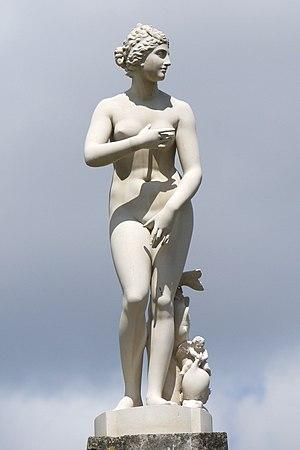
L’Aphrodite pudique est une statue grecque de Scopas sculptée vers -330.